Manor of Clovelly

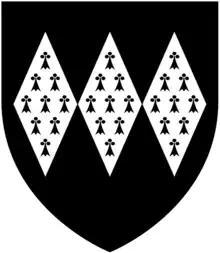
Arms of Giffard of Weare Giffard, Halsbury and Brightley, all in Devon: "Sable, three fusils conjoined in fesse ermine"

Roger Giffard in 1242 held Clovelly as one knight's fee from Sir Walter Giffard of Weare Giffard.